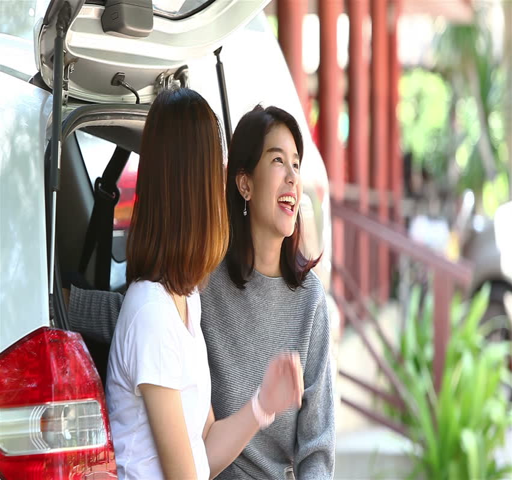
friends sit talking in the open back of a car